Wales in the Middle Ages

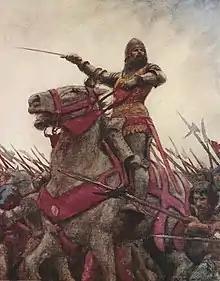
Owain Glyndŵr

In 1400, a Welsh nobleman, Owain Glyndŵr, revolted against Henry IV of England. Owain inflicted a number of defeats on the English forces and for a few years controlled most of Wales. Some of his achievements included holding the first Welsh Parliament at Machynlleth and plans for two universities. Eventually the king's forces were able to regain control of Wales and the rebellion died out, but Owain himself was never captured. His rebellion caused a great upsurge in Welsh identity and he was widely supported by Welsh people throughout the country.